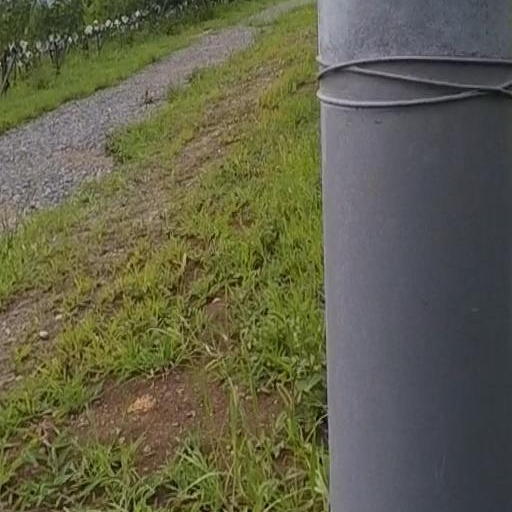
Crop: grape